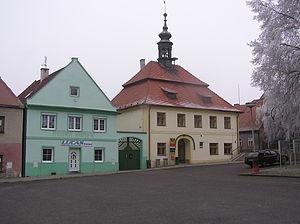
Blšany est une ville du district de Louny, dans la région d'Ústí nad Labem, en Tchéquie. Sa population s'élevait à 983 habitants en 2018.